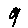
Label: 9